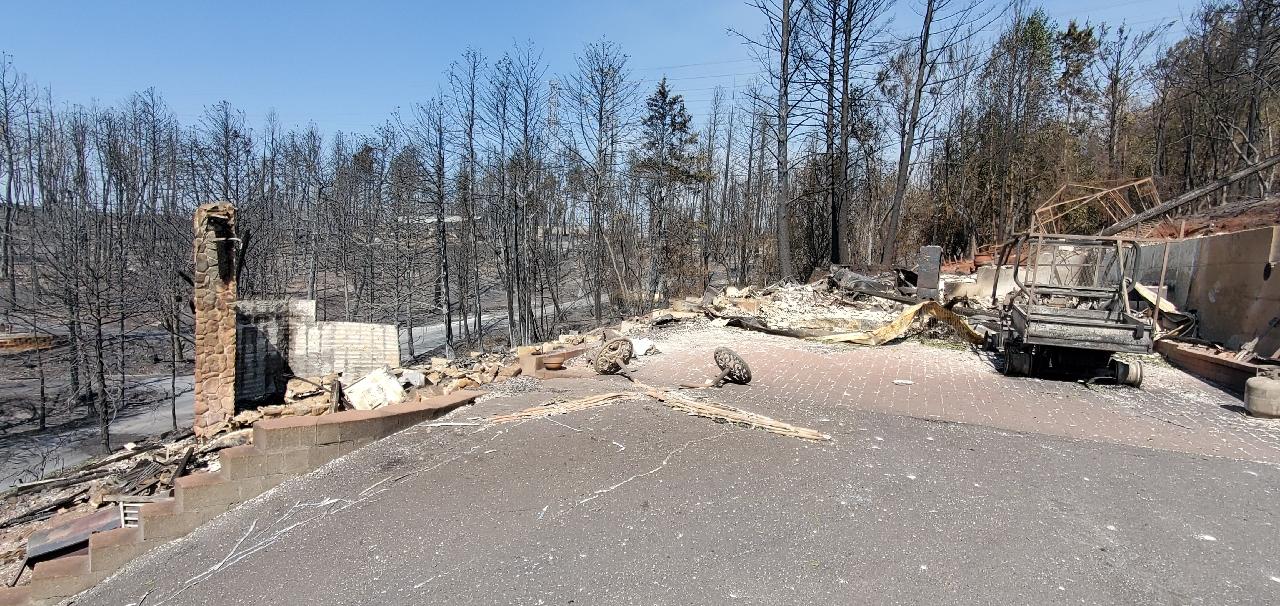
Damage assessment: destroyed